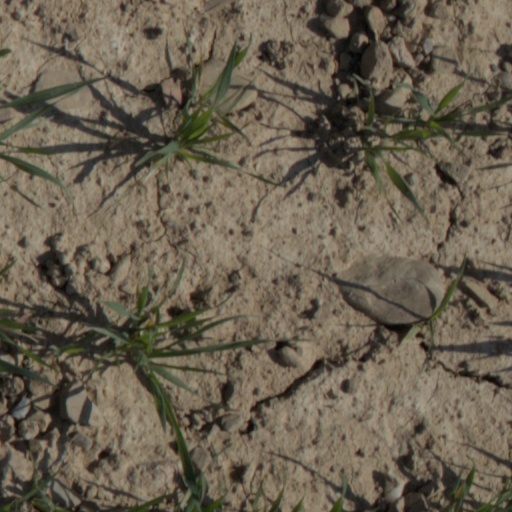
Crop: wheat